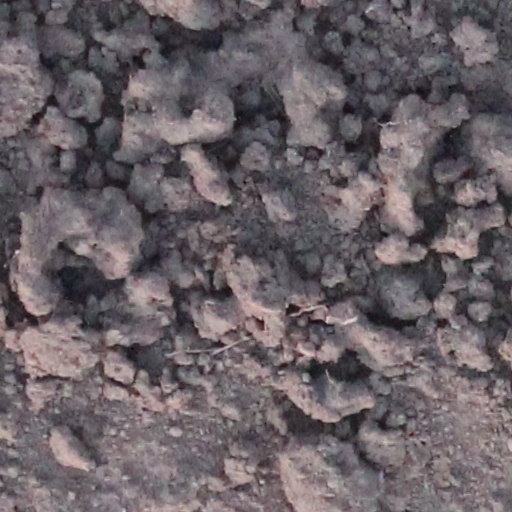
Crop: wheat